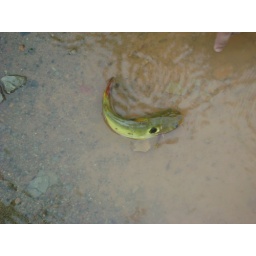
A fresh water fish in a paddy field near my home during the 2009 monsoon.